Giza

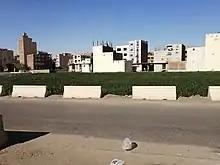
Grass farm near the Nile.

Industries in Giza include film making Giza in a hub of Egyptian studios like Studio Misr and alahram studio, and movie production companies like Al sobki productions headed by Mohamed alsobki